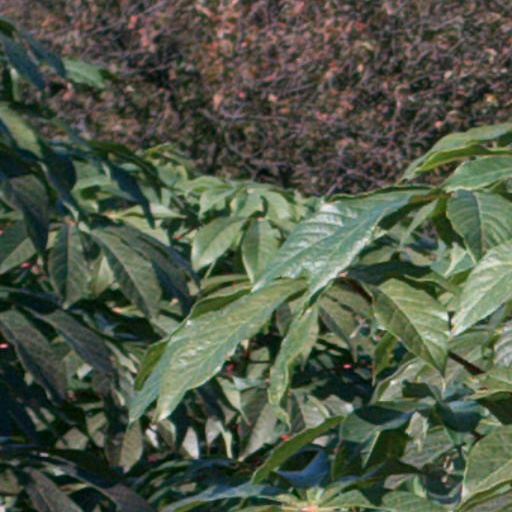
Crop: cassava